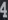
Number: 4